Norfolk Air

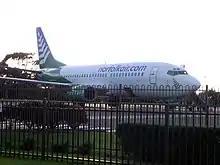
Norfolk Air Boeing 737-300 at Norfolk Island Airport, prior to departure for Brisbane in January 2012.

Norfolk Air operated from its base at Norfolk Island Airport to Brisbane, Melbourne, Newcastle and Sydney.